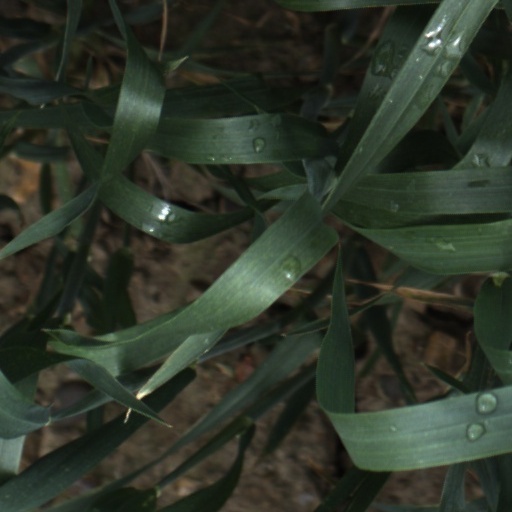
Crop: wheat